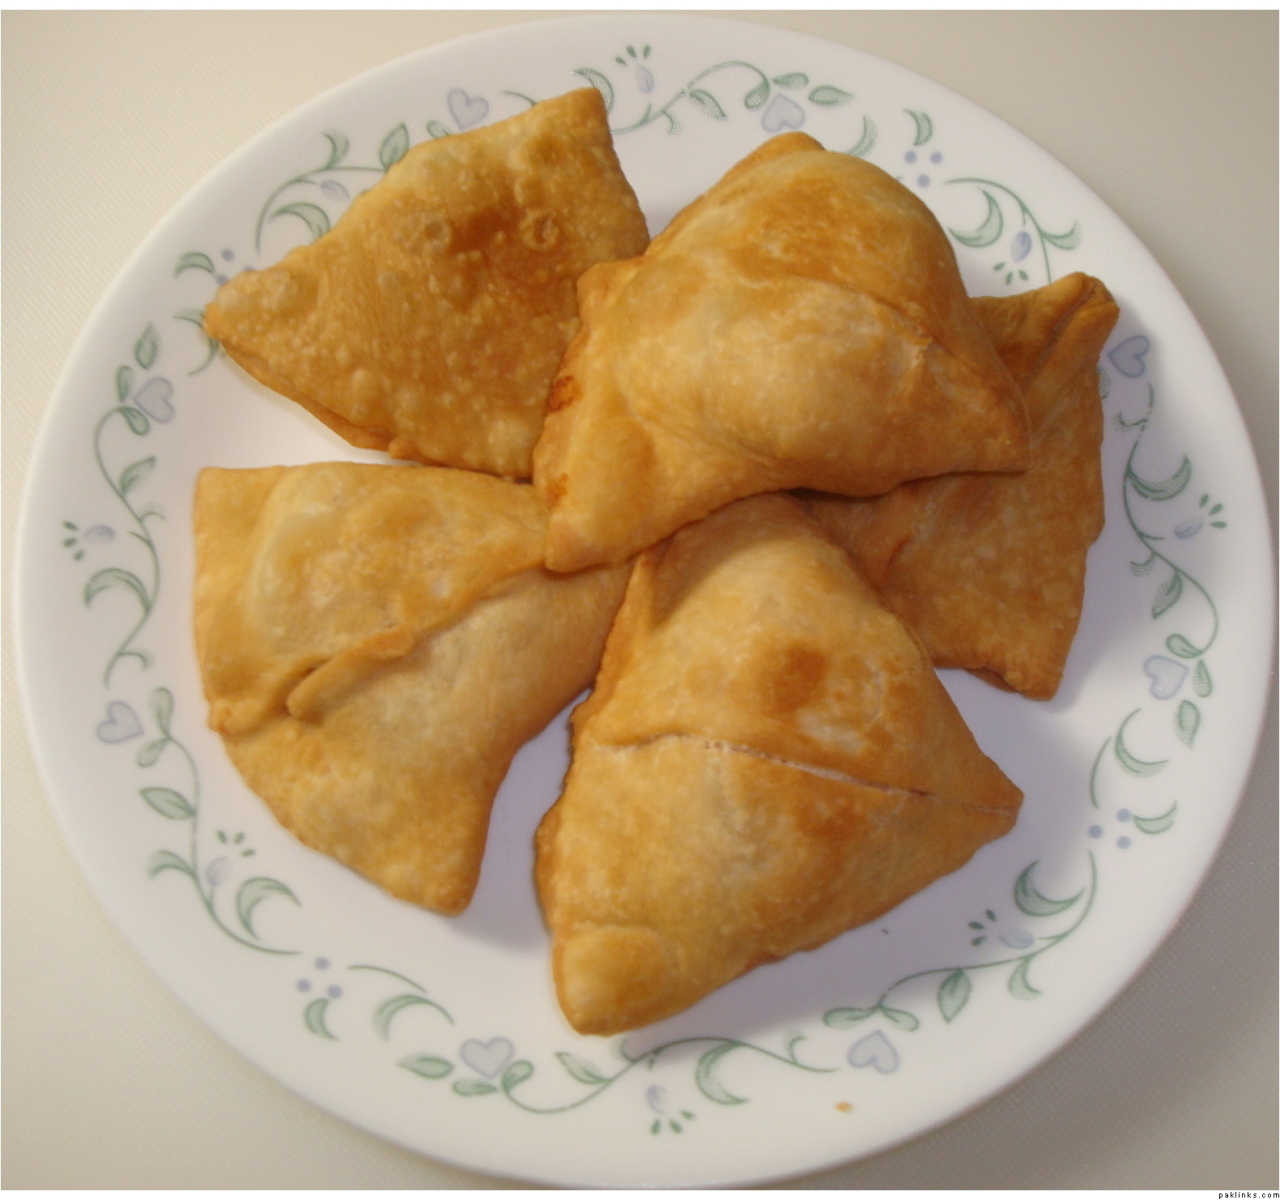
Dish: samosa